Dobri Terpeshev

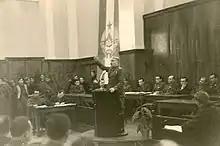
Terpeshev giving a speech at the Second Congress of the ASNOM, 1944

Dobri Kolev Terpeshev (Bulgarian: Добри Колев Терпешев; 15 May 1884 — 15 January 1967) was a Bulgarian Communist politician, resistance fighter and later a statesman in the People's Republic of Bulgaria.